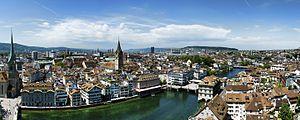
En Suisse comme ailleurs, la notion de ville évolue au cours du temps. Au XXᵉ siècle, la ville, selon sa définition statistique, est une agglomération supérieure à 10 000 habitants, mais d’un point de vue historique, la notion est bien plus complexe et nullement liée à l'importance de la population.